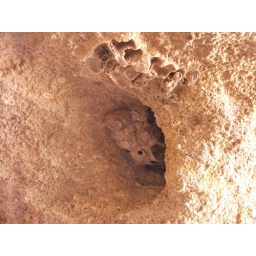
Sahara Desert: Wasp nest in the roof of our lunchtime rock shelter